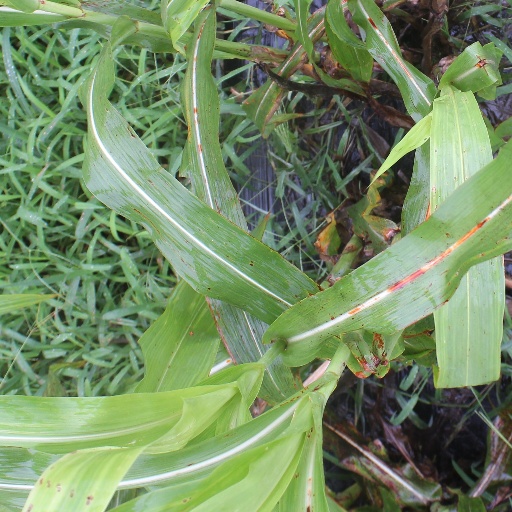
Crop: sorghum